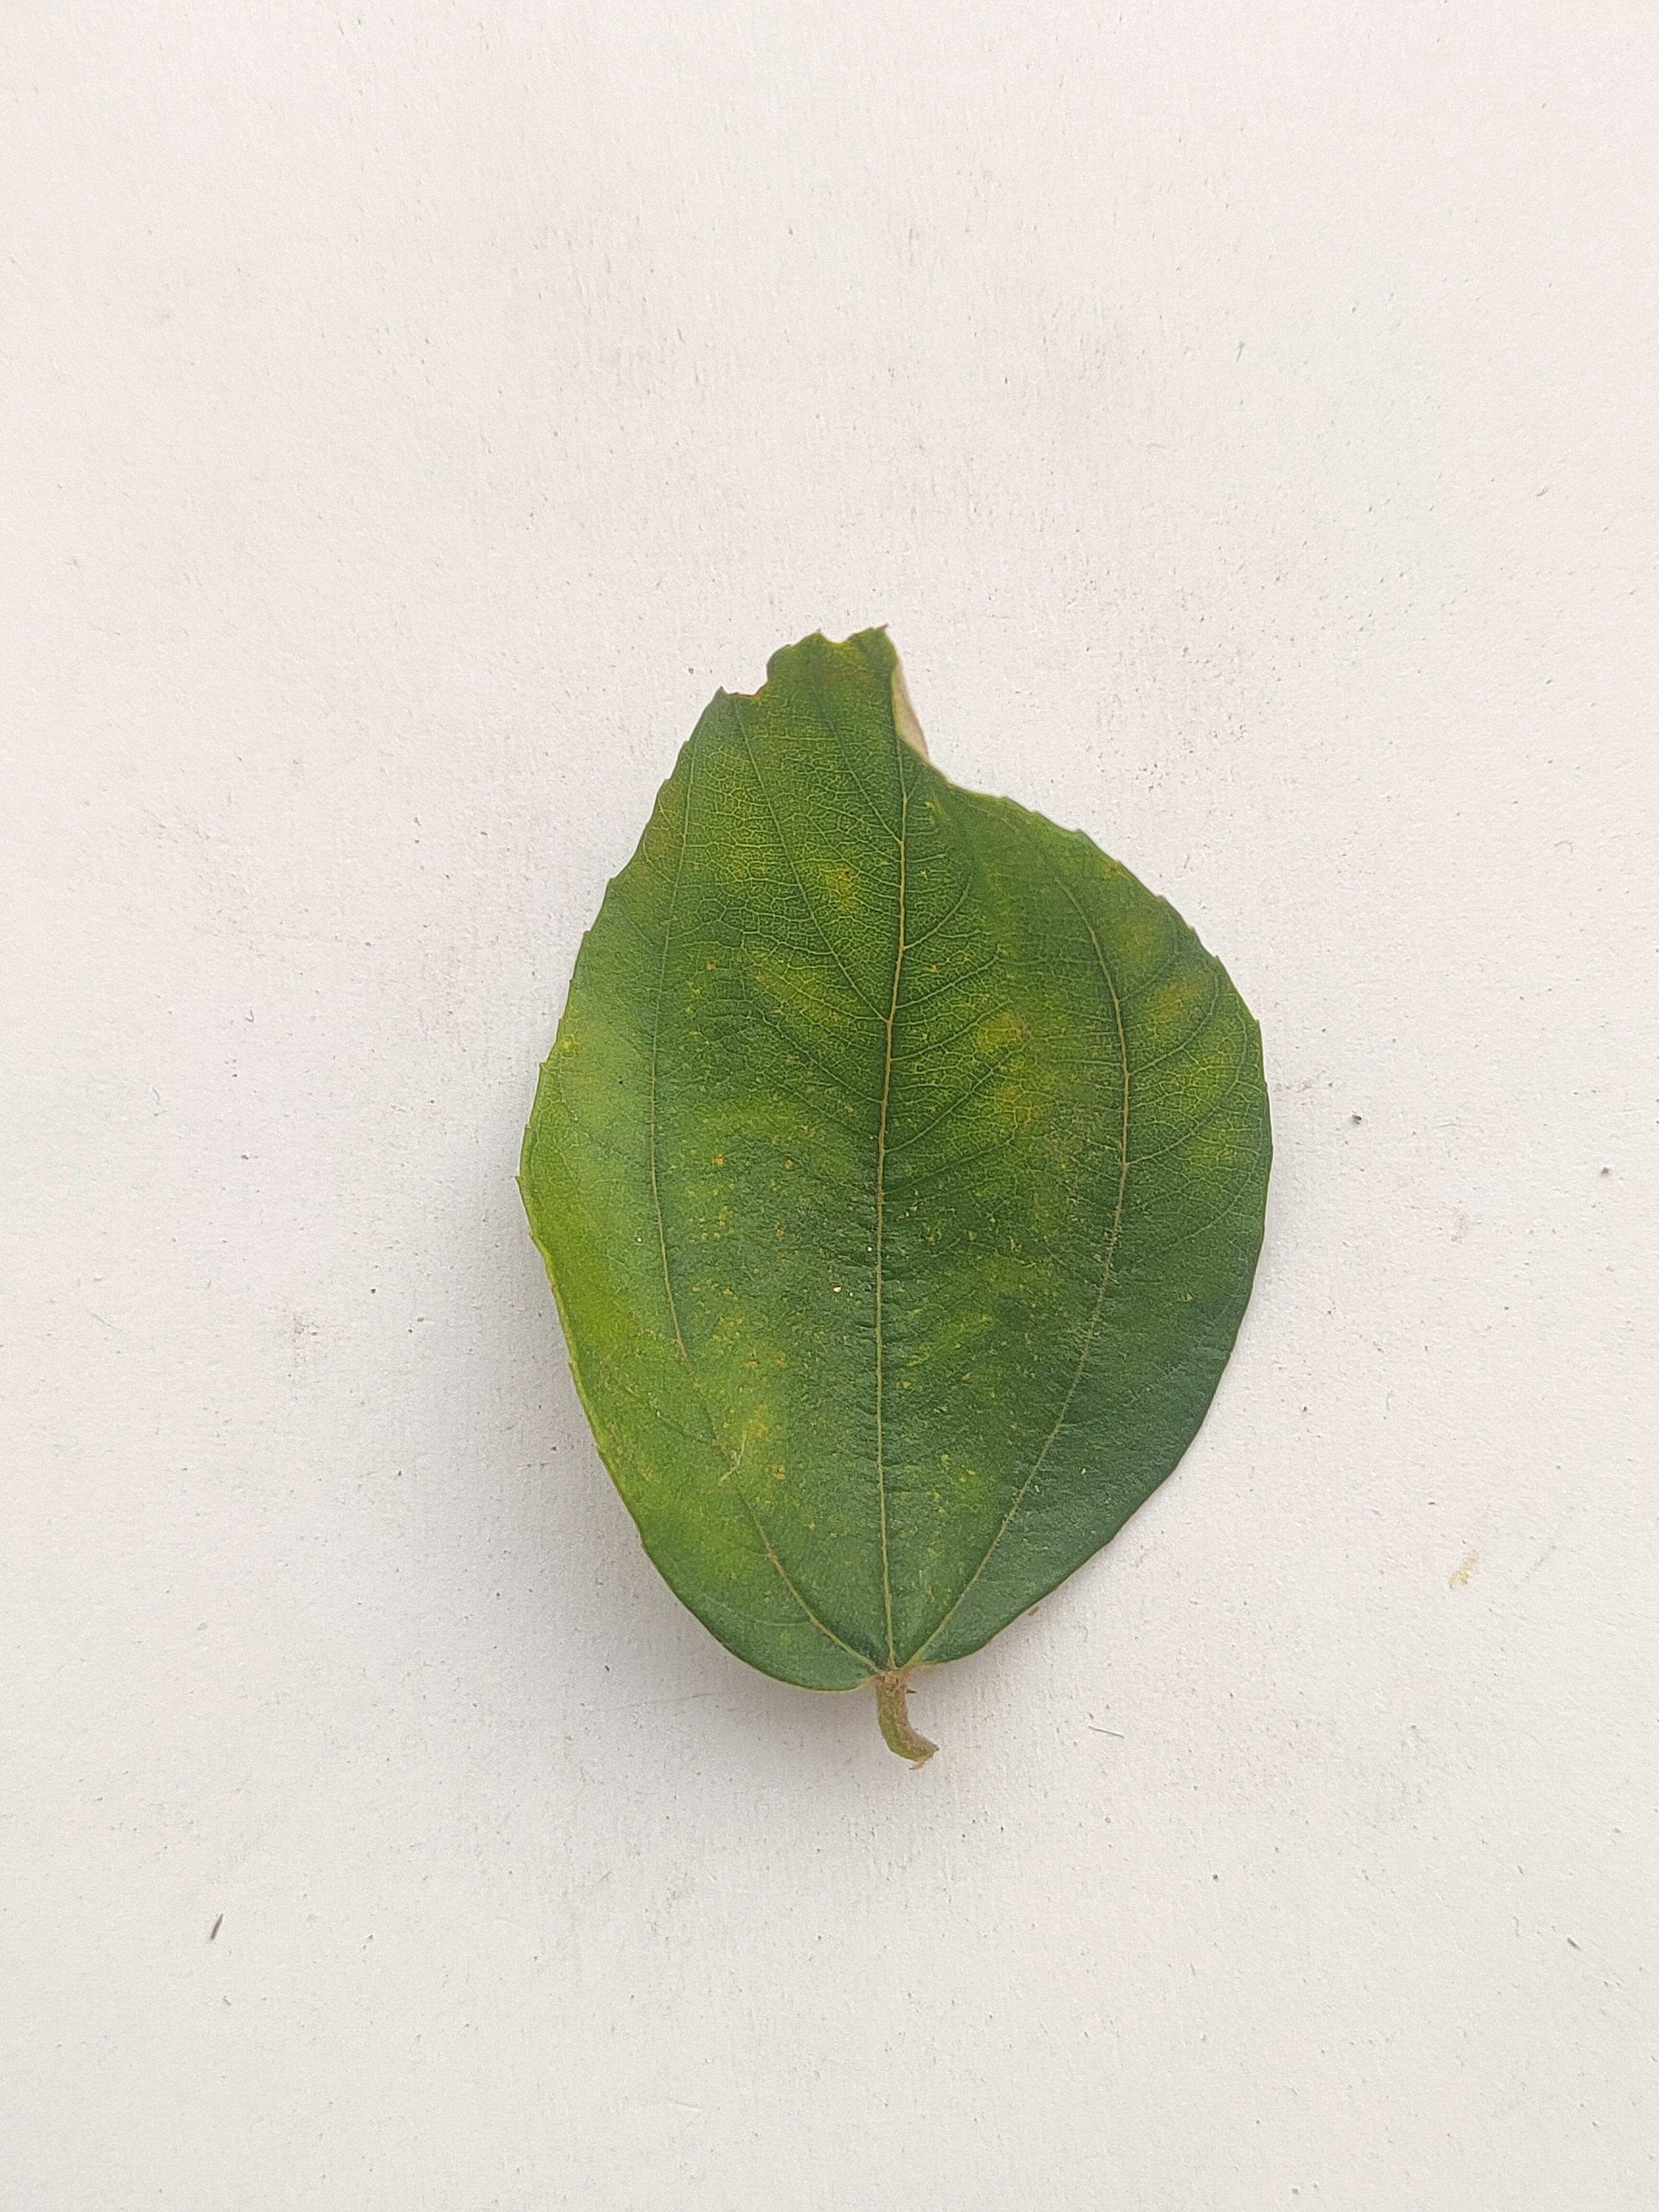
Leaf variety: Plum